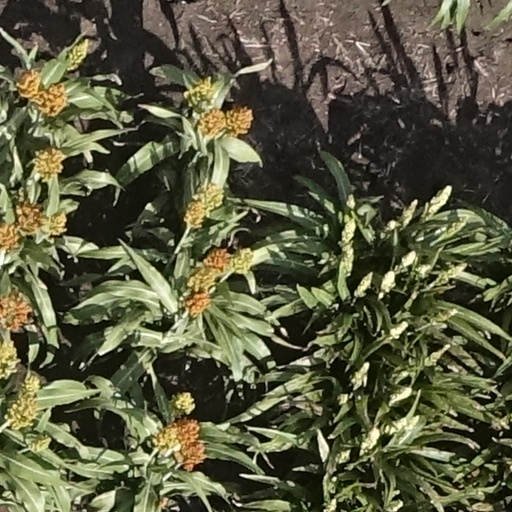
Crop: sorghum